Paul P. Kanoa

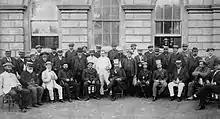
Paul P. Kanoa pictured with the Legislature of the Kingdom of Hawaii in 1886

His hānai father, usually known as Paul Kanoa served as Royal Governor of Kauai, from 1847 to 1877, and died in 1885.